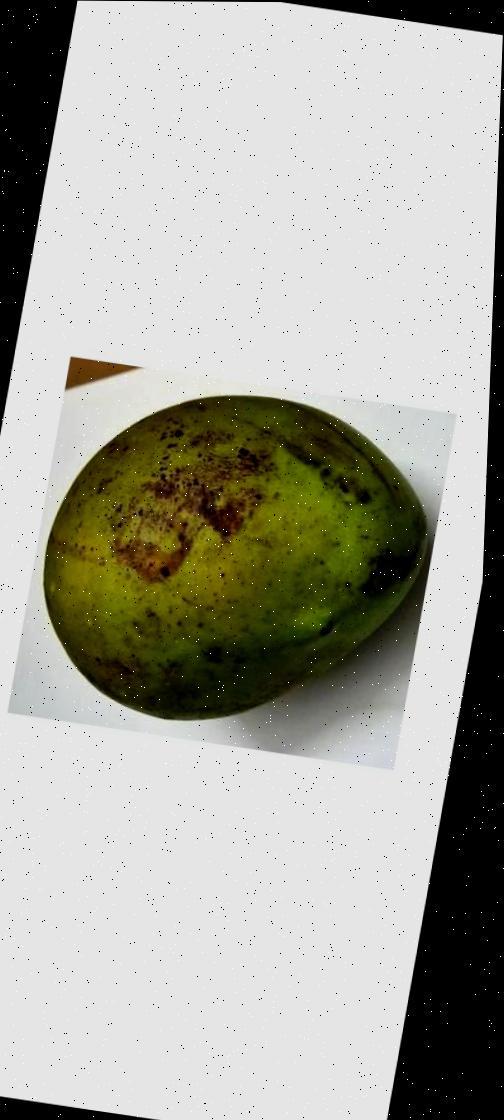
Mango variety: Harivanga